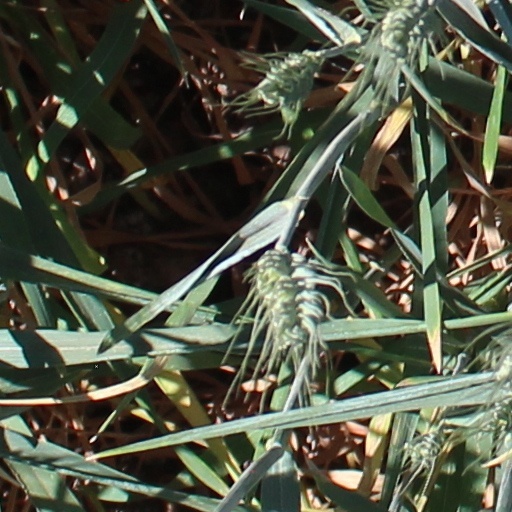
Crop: wheat